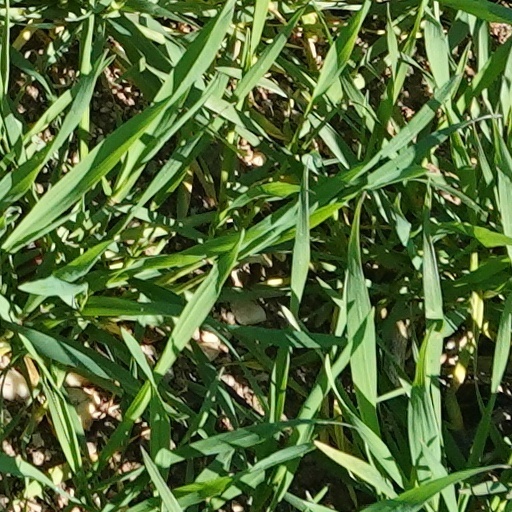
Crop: wheat